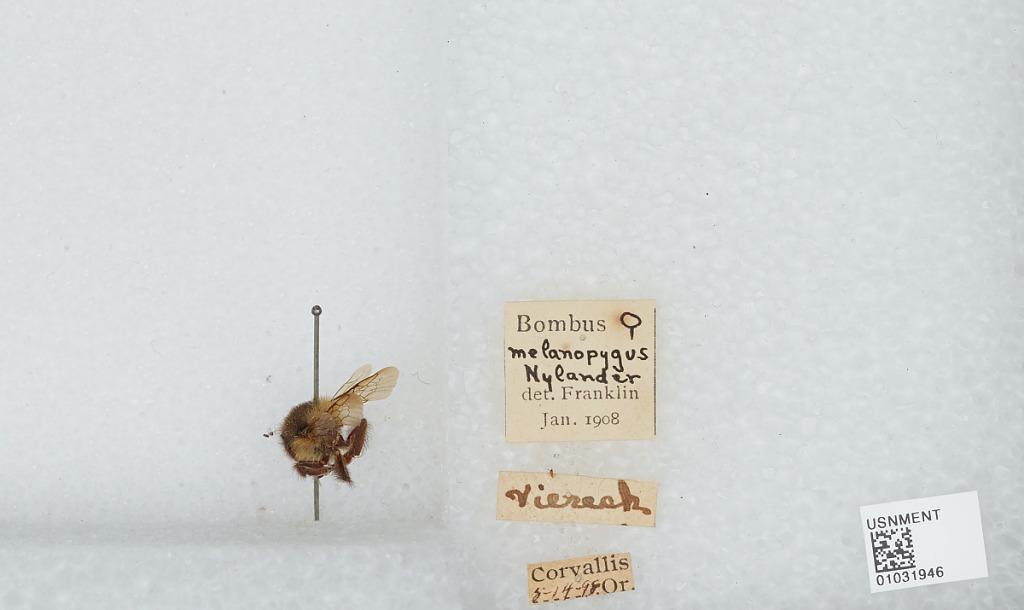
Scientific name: Bombus (Pyrobombus) melanopygus Nylander
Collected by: H. Viereck
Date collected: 1898-8-14
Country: United States
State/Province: Oregon
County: Benton
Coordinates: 44.4903, -123.433
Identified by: Franklin